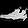
Label: Sneaker